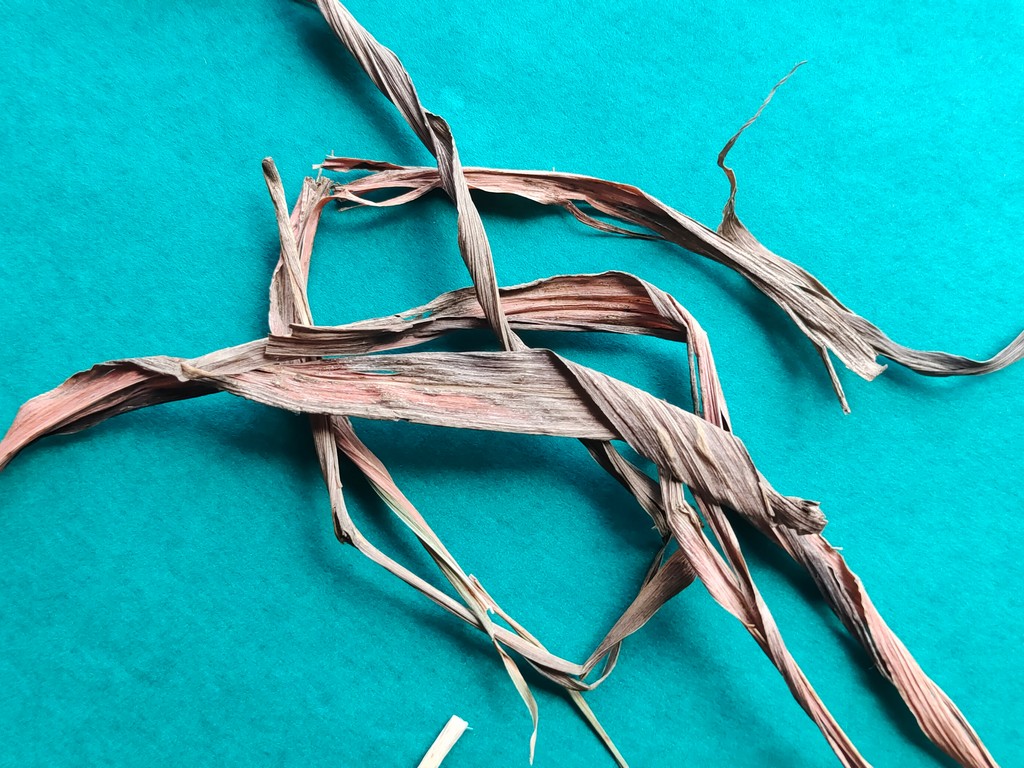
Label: Dried